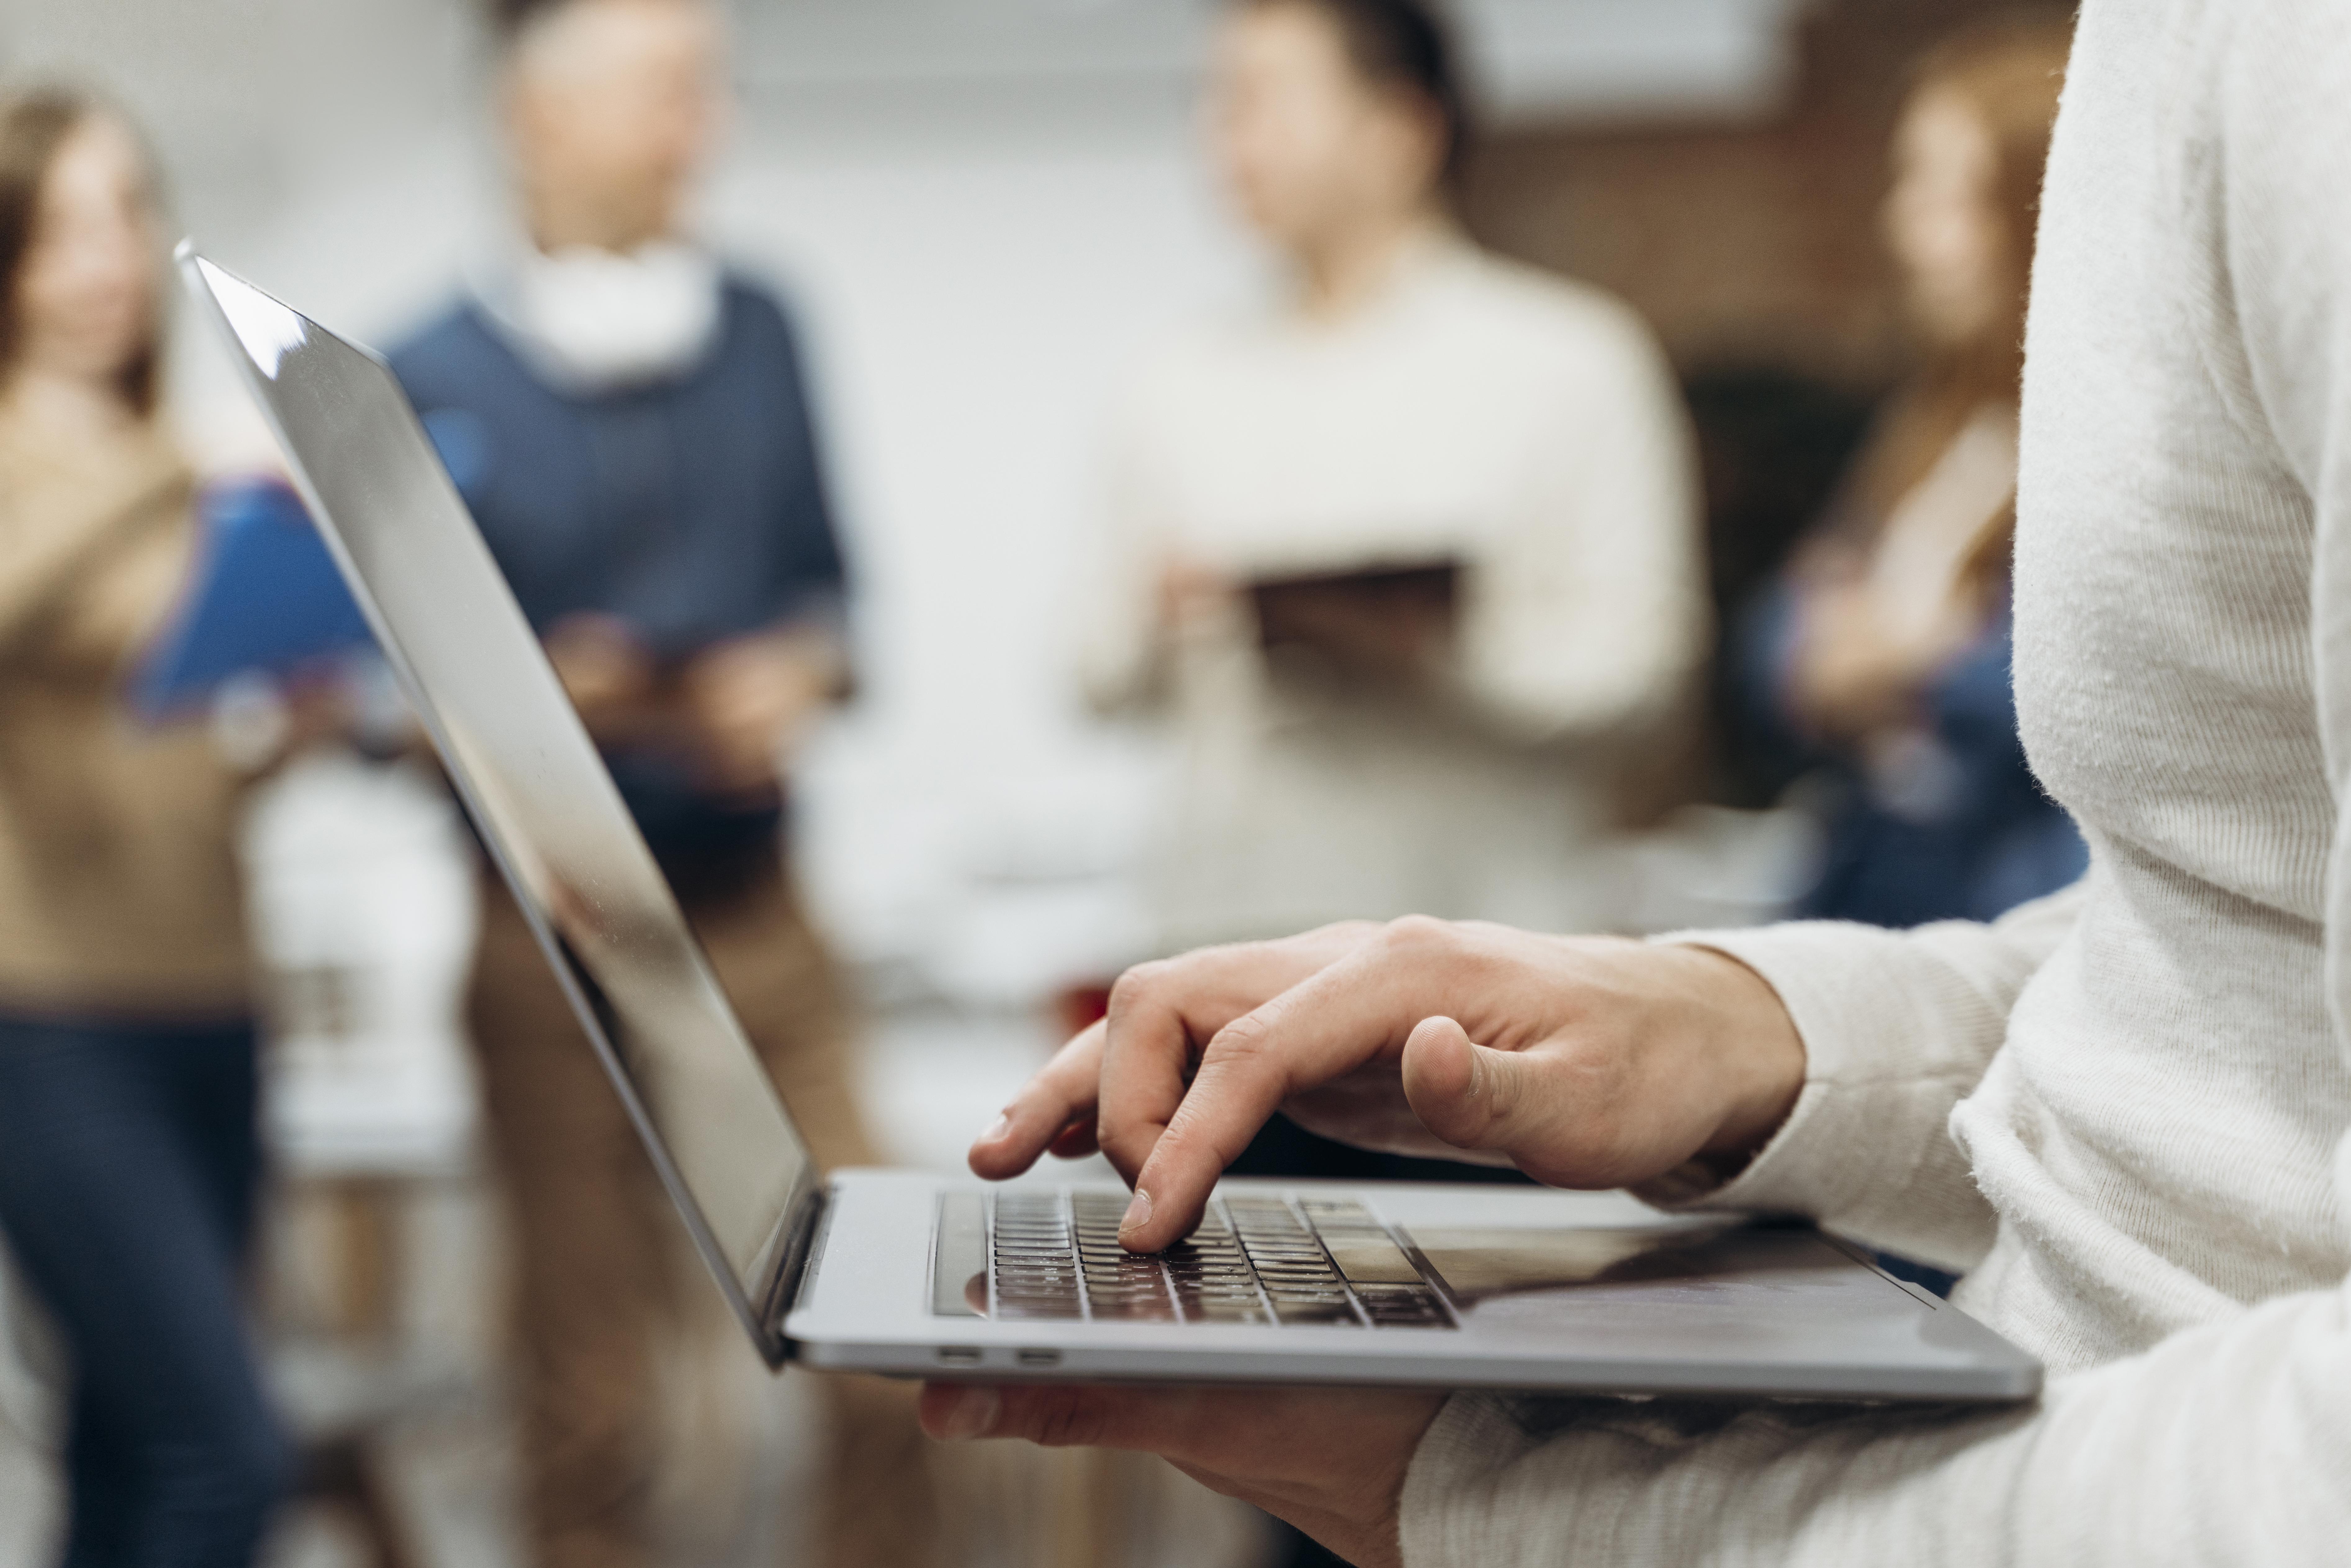
woman, electronic device, laptop, personal computer, computer, office equipment, gadget, netbook, input device, communication device, technology, office supplies, job, wrist, computer hardware, portable communications device, display device, typing, learning, output device, white collar worker, software engineering, collaboration, desk, mobile device, touchpad, flat panel display, management, computer keyboard, Office instrument, peripheral, computer component, businessperson, electronics